2017 Super2 Series

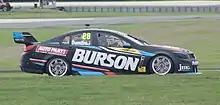
Paul Dumbrell placed second driving a Holden Commodore VF

The 2017 Super2 Series (known for commercial reasons as the 2017 Dunlop Super2 Series) was an Australian motor racing competition for Supercars, staged as a support series to the Virgin Australia Supercars Championship. It was the eighteenth annual Supercars Development Series.